Anni Savolainen-Tapaninen

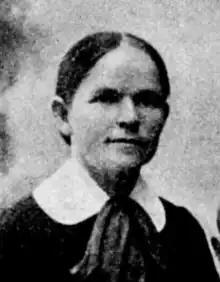
Anni Savolainen

Anna (Anni) Henriikka Savolainen-Tapaninen (née "Savolainen"; 29 January 1875 in Nilsiä – 5 December 1952) was a Finnish seamstress, smallholder and politician. She was a member of the Parliament of Finland from 1908 to 1918 and again from 1924 to 1927, representing the Social Democratic Party of Finland (SDP). She was imprisoned from 1918 to 1921 for having sided with the Reds during the Finnish Civil War.